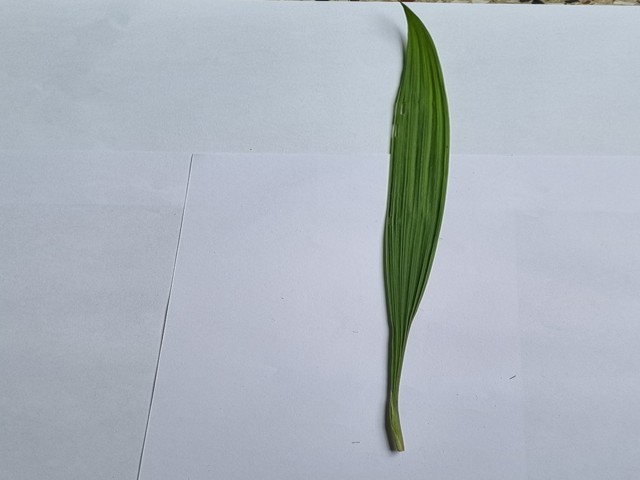
Plant: betal